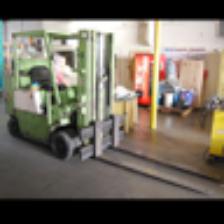
Label: NonHuman